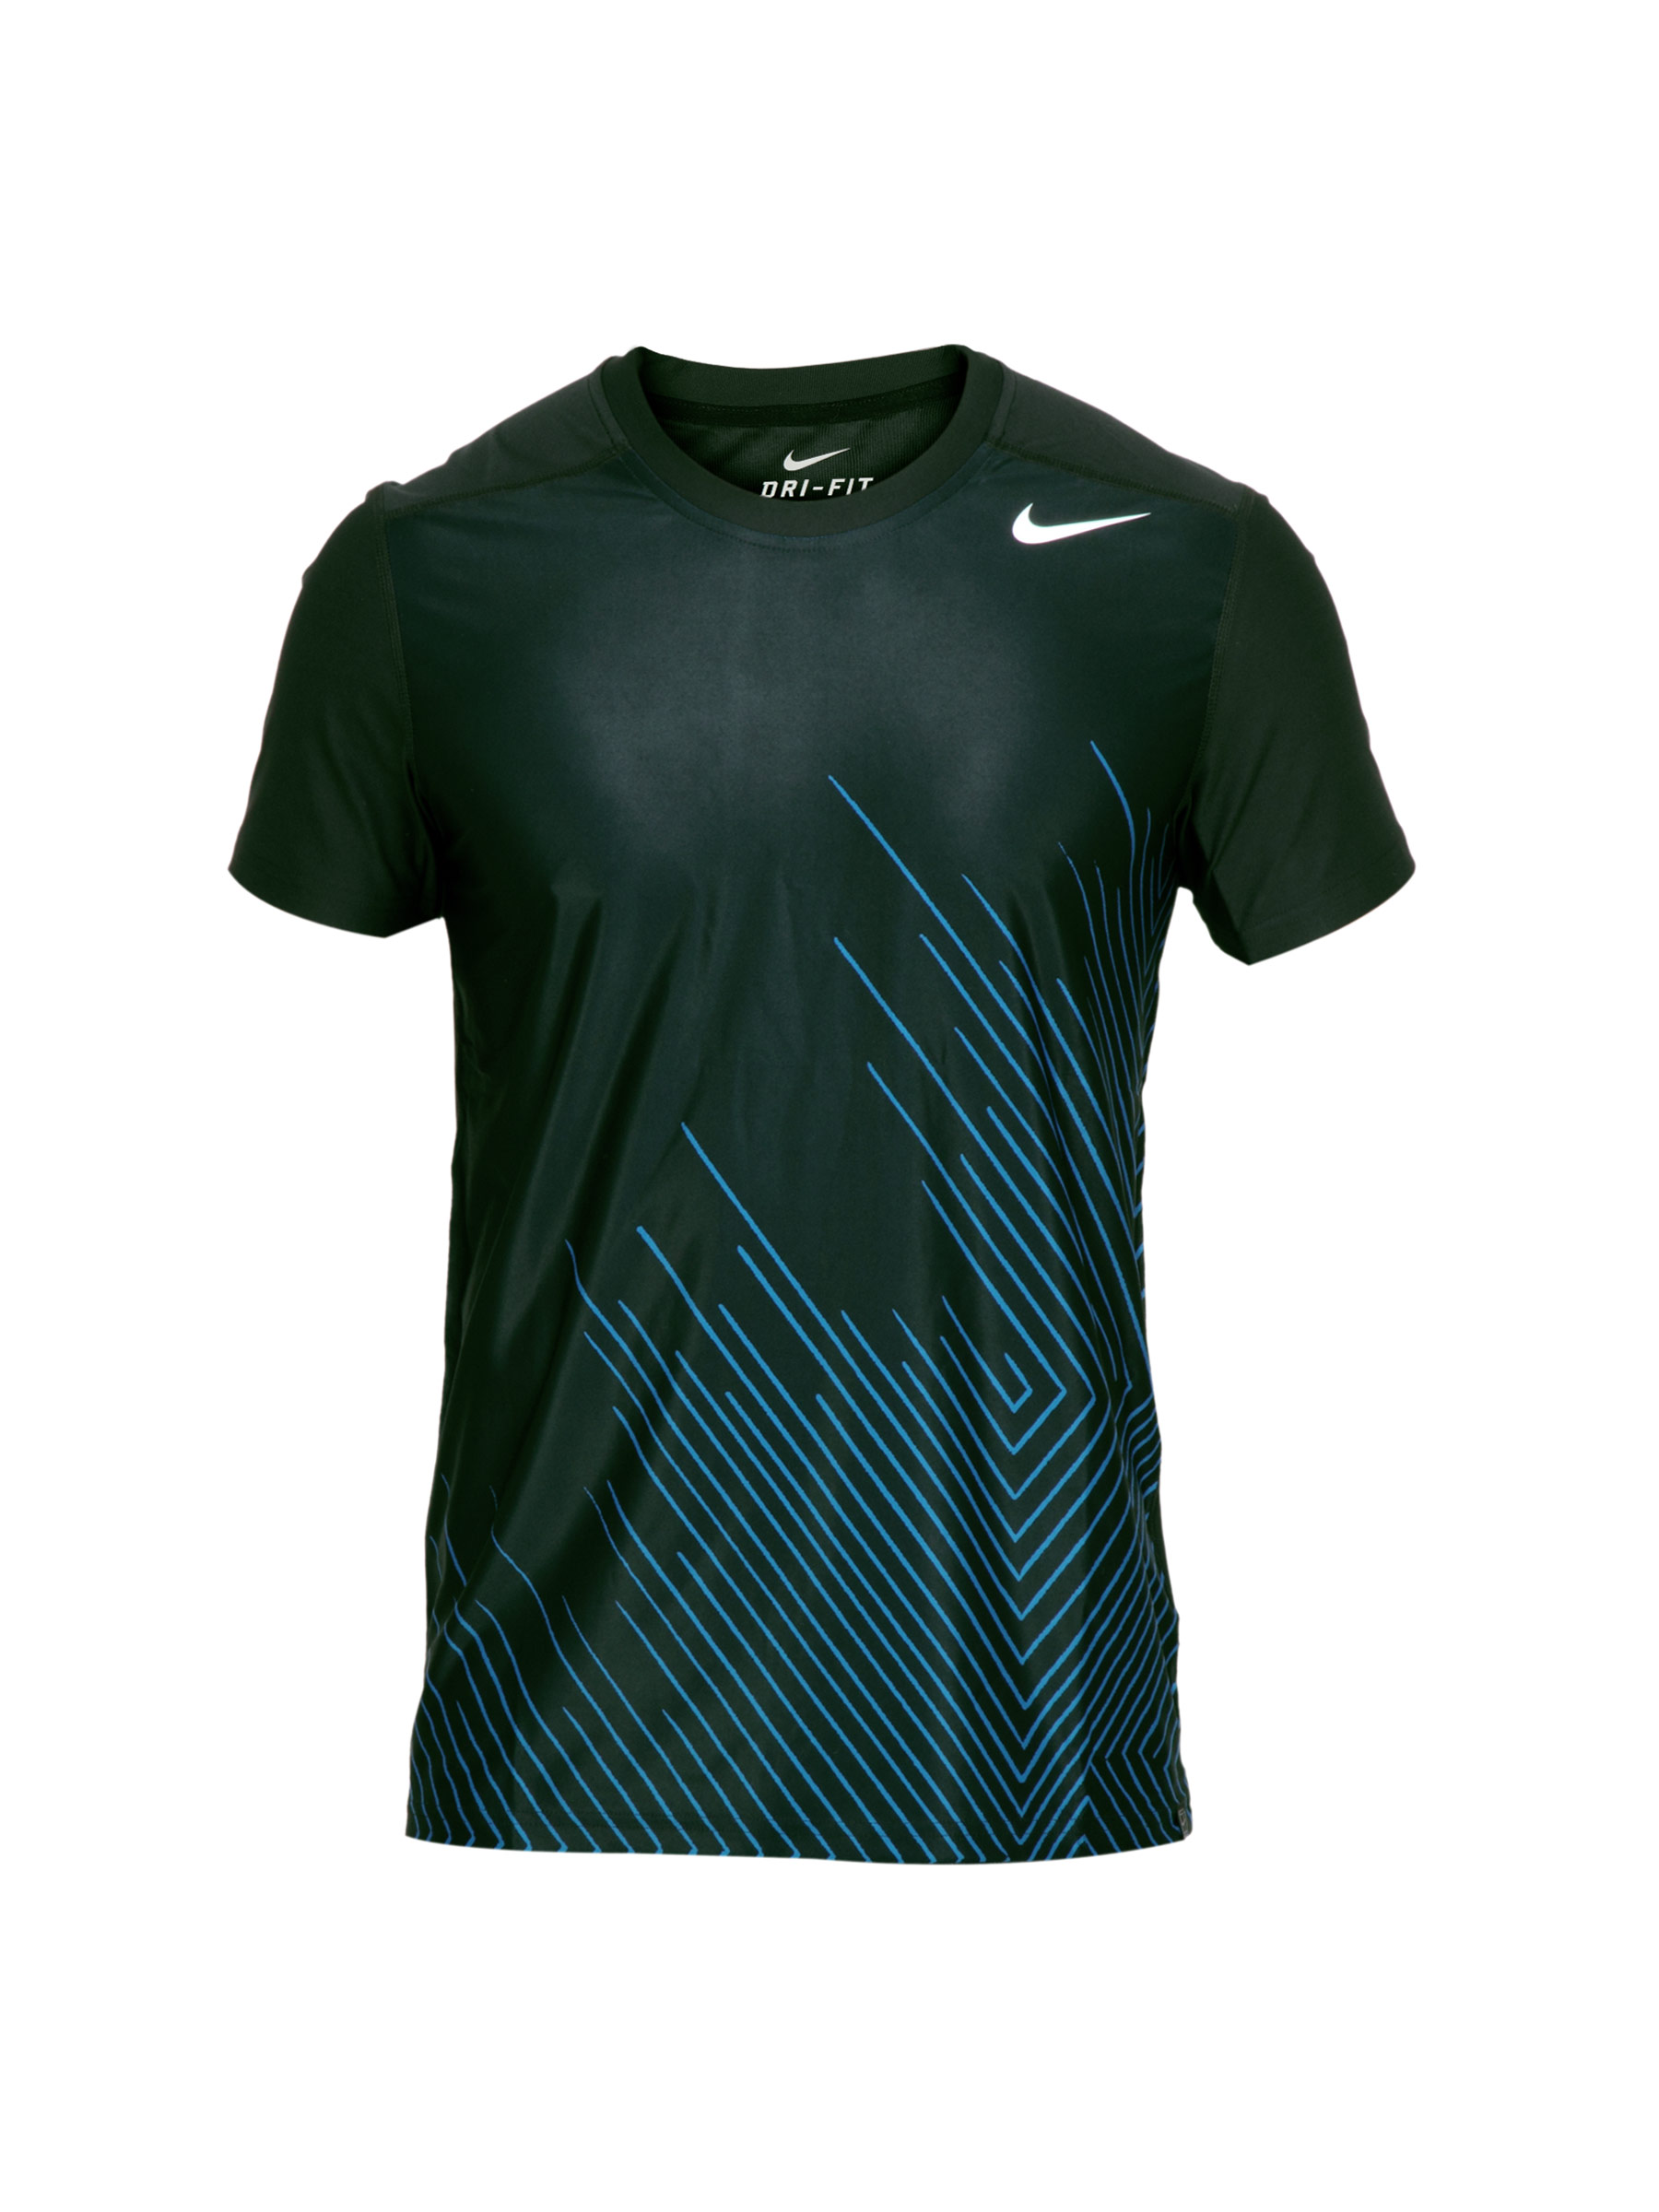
Nike Men Printed Black T-shirt
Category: Apparel / Topwear / Tshirts
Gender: Men
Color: Black
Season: Fall 2011
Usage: Sports